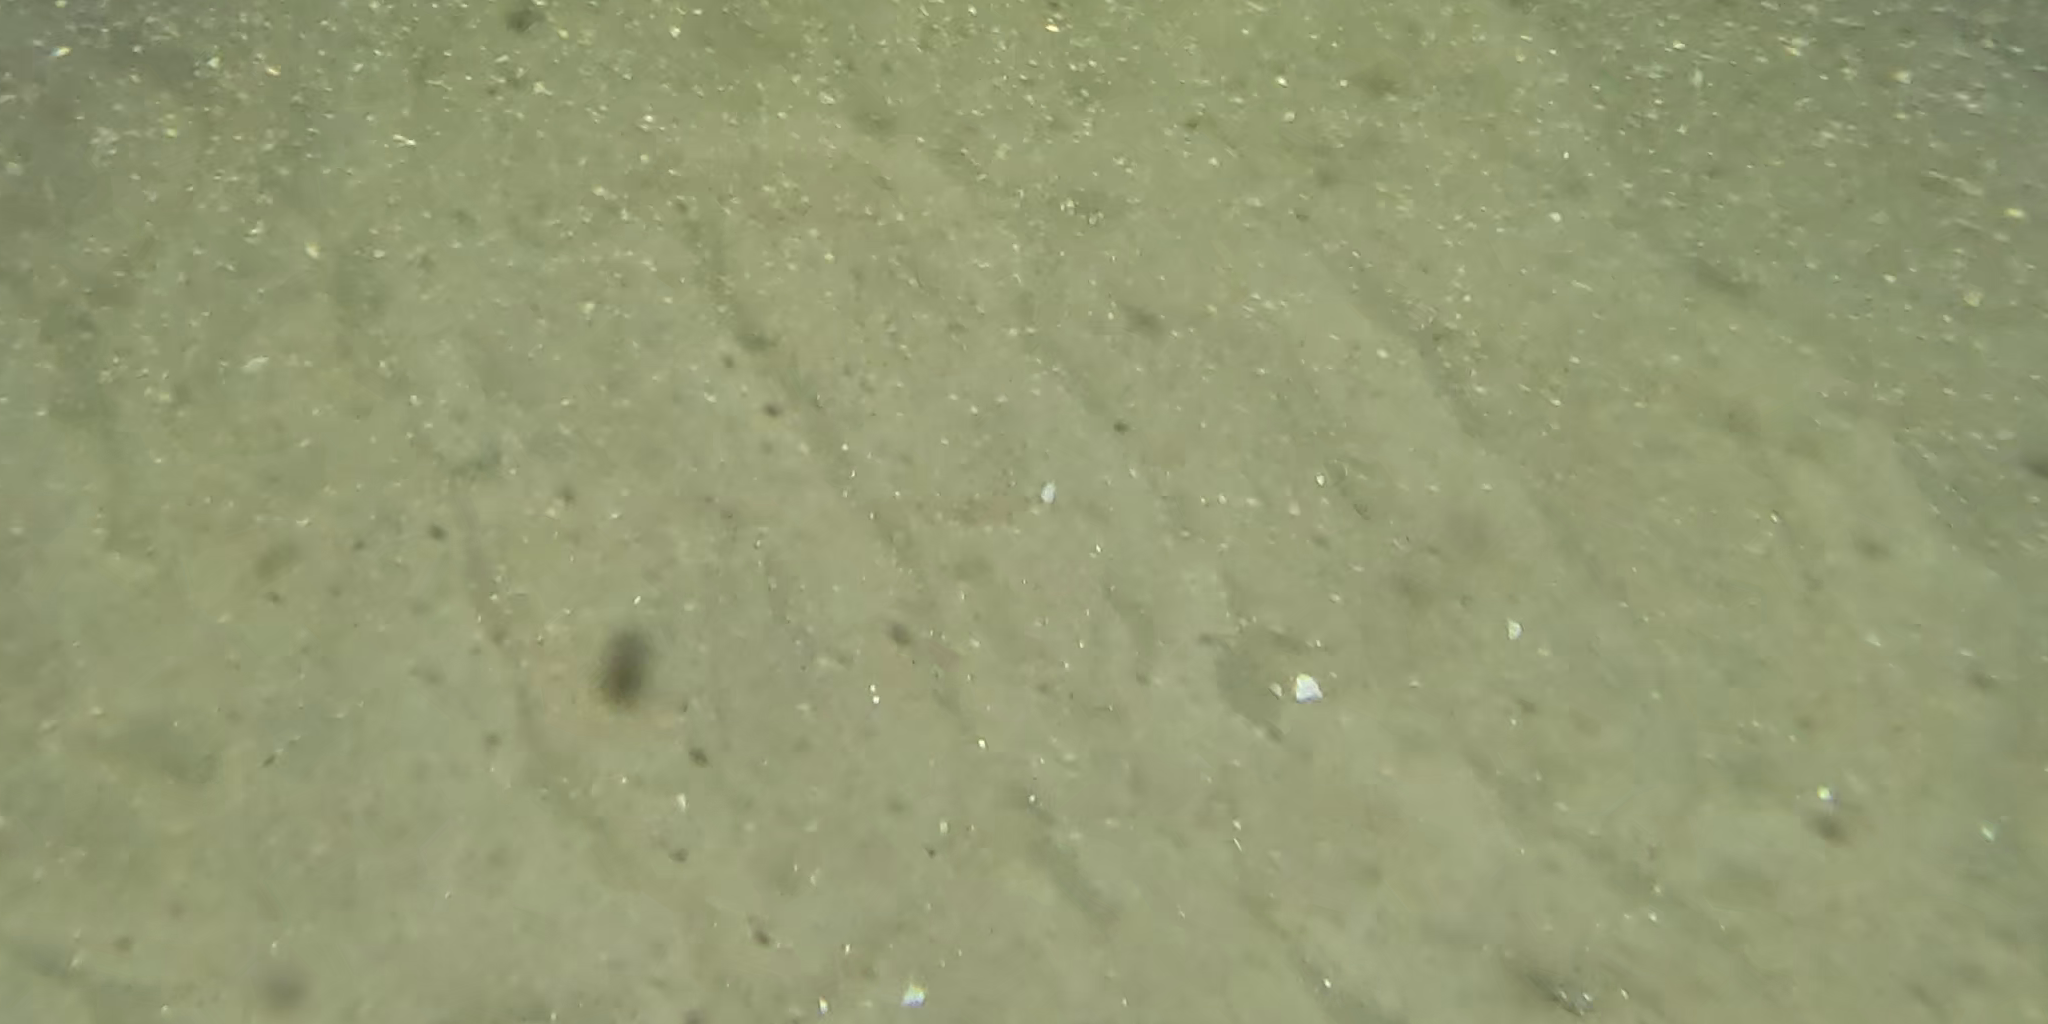
Seabed habitat: sand